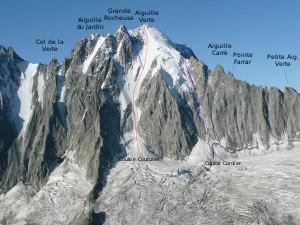
Henry Bradford Washburn, Jr., né le 7 juin 1910 à Cambridge et mort le 10 janvier 2007, était un explorateur, alpiniste, photographe et cartographe américain.
John Percy Farrar, né à Chatteris le 25 décembre 1857 et mort à Londres le 18 février 1929, est un alpiniste et militaire anglais.